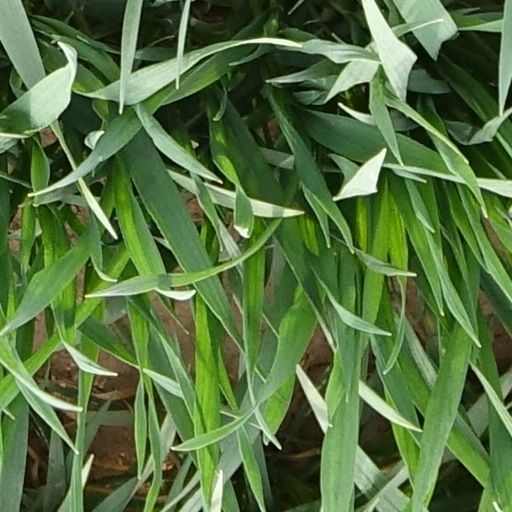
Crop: wheat